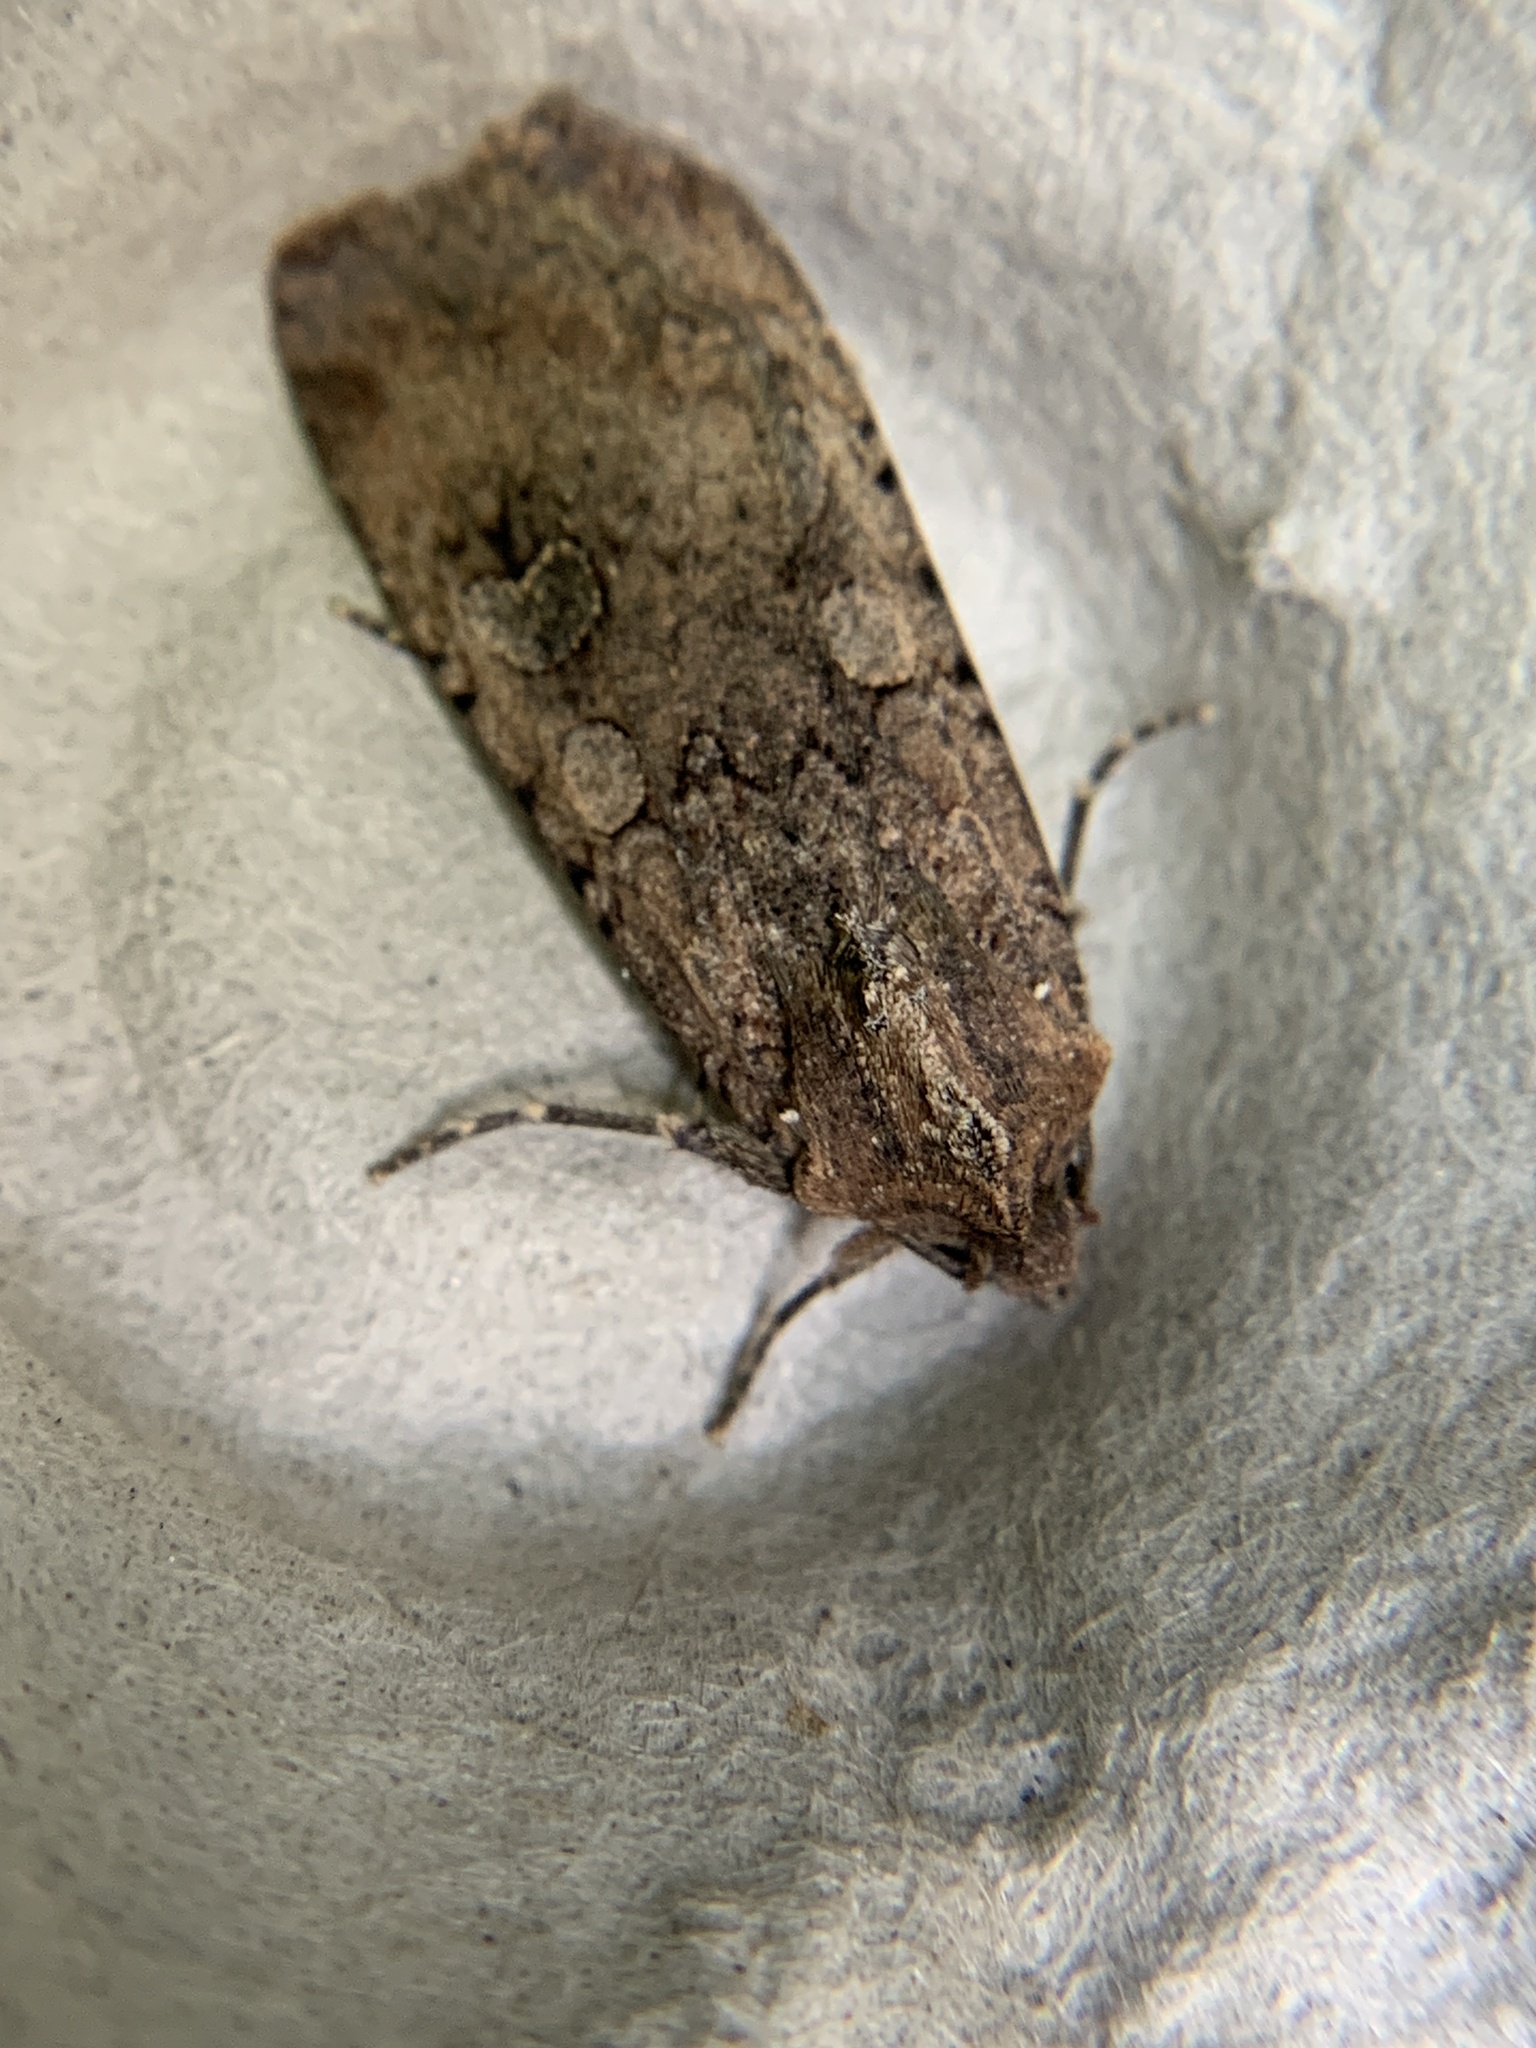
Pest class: cutworms